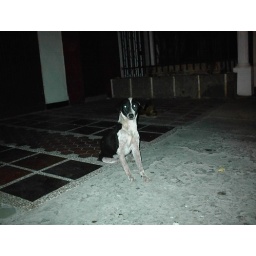
street dog near to my house